Devshirme

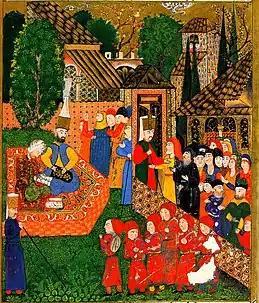
Illustration of an Ottoman official and his assistant registering Christian boys for the devshirme. The official takes a tax to cover the price of the boys' new red clothes and the cost of transport from their home, while the assistant records their village, district and province, parentage, date of birth and physical appearance. Ottoman miniature painting, 1558.

Devshirme (usually translated as "child levy" or "blood tax") was the Ottoman practice of forcibly recruiting soldiers and bureaucrats from among the children of their Balkan Christian subjects and raising them in the religion of Islam. Those coming from the Balkans came primarily from noble Balkan families and rayah classes. It is first mentioned in written records in 1438, but probably started earlier. It created a faction of soldiers and officials loyal to the Sultan. It counterbalanced the Turkish nobility, who sometimes opposed the Sultan.